The Dark (Herbert novel)

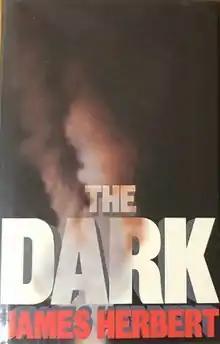
First edition

The Dark is a 1980 horror novel by James Herbert.